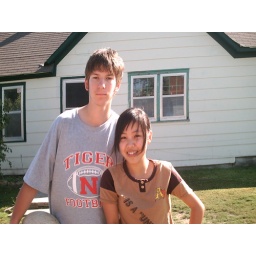
I wore camping trip shirt that belong to a23, We played socer in the hill